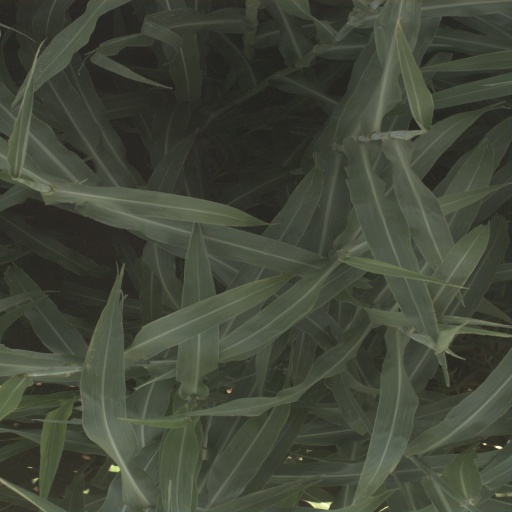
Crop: sorghum